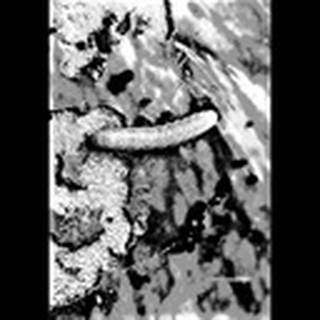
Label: cotton_army_worm